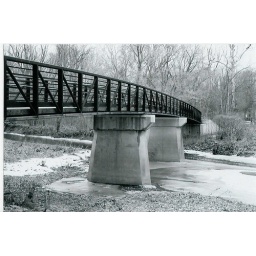
modern walking bridge over stony brook in princeton